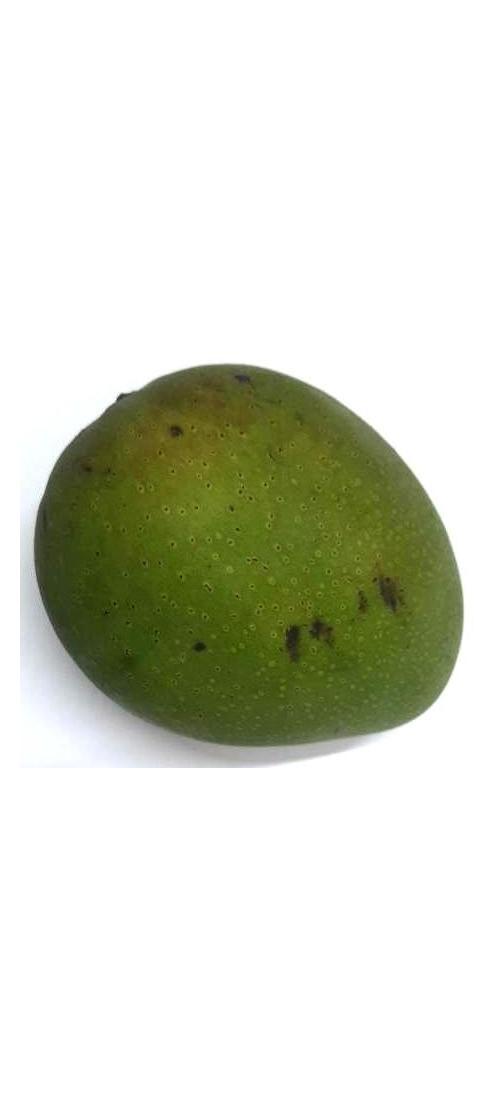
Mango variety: Ashshina Zhinuk